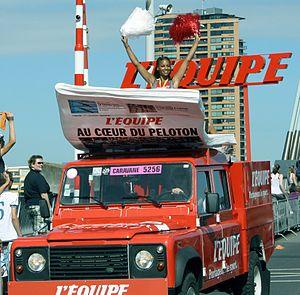
Pierre Ménès, né le 29 juin 1963 dans le 8ᵉ arrondissement de Paris, est un consultant sportif français spécialisé dans le football. Après une première carrière dans la presse écrite, il fait ses débuts à la télévision sur la chaîne du groupe « L'équipe » qui l'emploie, commence à connaitre la notoriété sur M6, puis rejoint Canal+ et C8. Il intervient également sur les antennes d'autres chaînes de télévision et de radio.